2016 United States presidential election in Oklahoma

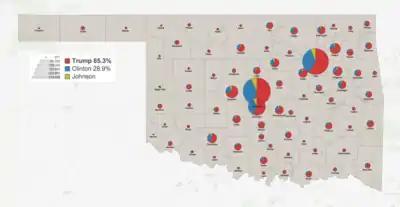
Results by county showing number of votes by size and candidates by color

The 2016 United States presidential election in Oklahoma was held on Tuesday, November 8, 2016, as part of the 2016 United States presidential election in which all 50 states plus the District of Columbia participated. Oklahoma voters chose electors to represent them in the Electoral College via a popular vote, pitting the Republican Party's nominee, businessman Donald Trump, and running mate Indiana Governor Mike Pence against Democratic Party nominee, former Secretary of State Hillary Clinton, and her running mate Virginia Senator Tim Kaine. Oklahoma has seven electoral votes in the Electoral College.